T-cell lymphoma

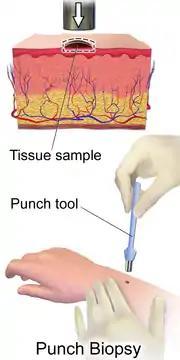
Biopsy Procedure

The diagnosis of T-cell lymphoma varies largely between the subtypes. Some subtypes like anaplastic large-cell lymphoma have an exceptional diagnostic rate however, for a majority of T-cell lymphoma subtypes the diagnosis is often flawed due to the difficulty to culture damaged lymphoma cells and the overall low frequency of cases compared to other Non-Hodgkin lymphoma. The current and most accurate diagnosis used across most subtypes is a biopsy in which fresh tissue that is suspected to be affected by the lymphoma is collected from the patient to be closely examined by pathology laboratories. Other diagnostic methods are specific to the type of T-cell lymphoma, physical examination of skin or lymph nodes is common for cutaneous subtypes of T-cell lymphoma whilst others may be diagnosed using blood tests. Series of scans such as CT scan, MRI, ultrasounds, and even X-rays may also be used for diagnostic purposes.